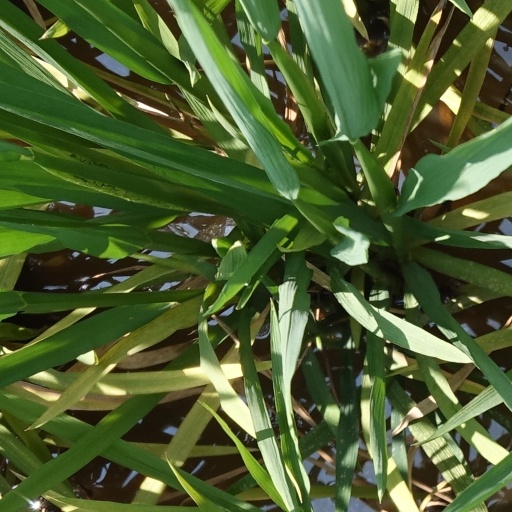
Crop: rice